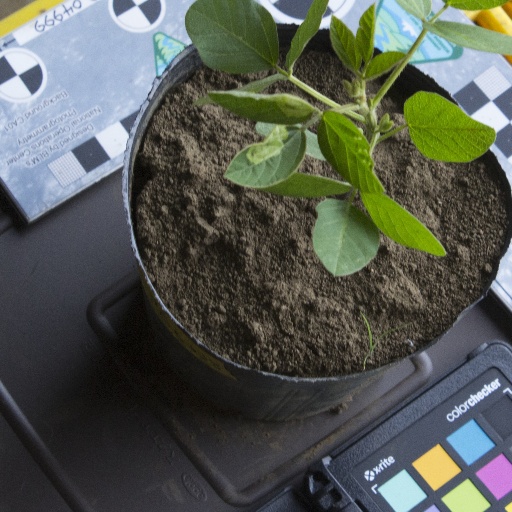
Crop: soybean